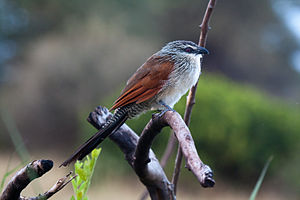
Gøge / Billeder
Gøge er en familie af fugle, der fortrinsvis er udbredt i de tropiske områder af Jorden. Lidt over en tredjedel af de cirka 150 arter er kendt for at være redeparasitter. I Danmark er gøgen almindelig, mens tre andre arter er truffet nogle få gange.